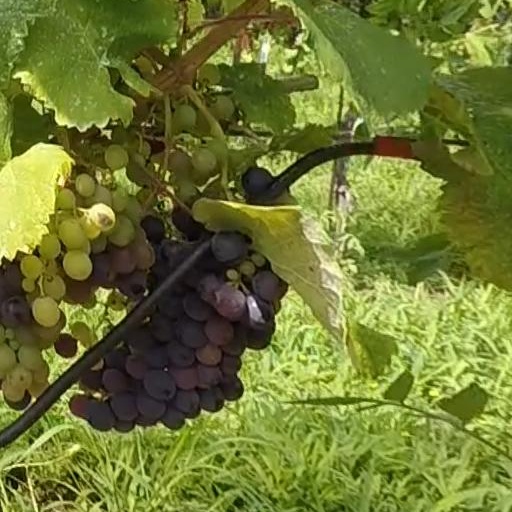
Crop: grape